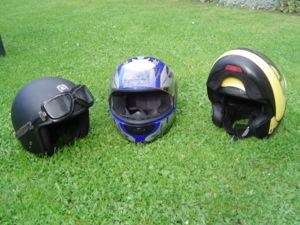
Les trois principaux types de casque de moto
Un casque de moto est un casque destiné à la pratique de la moto. Il a pour vocation de protéger la tête du conducteur en amortissant le choc avec le sol ou les obstacles naturels en cas de chute, mais aussi à protéger de l'abrasion provoquée par le glissement sur la chaussée.
Un casque est une pièce d'armure ou un équipement de protection individuelle destiné à protéger la tête contre les conséquences d'un traumatisme crânien. Les casques sont souvent munis d'une sangle évitant la chute du casque ; jugulaire ou mentonnière.